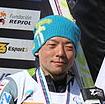
Age: 26